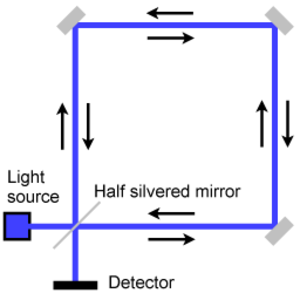
Interféromètre de Sagnac à trois mirroirs Русский: Интерферометр Саньяка с тремя зеркалами